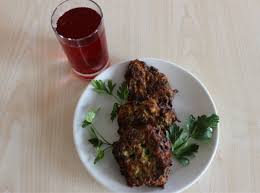
Yemek: mucver